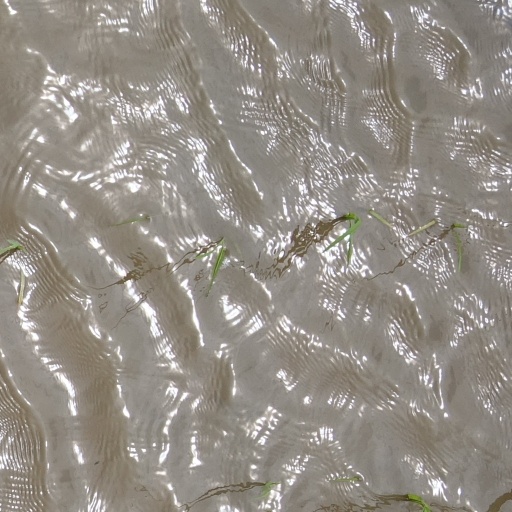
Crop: rice